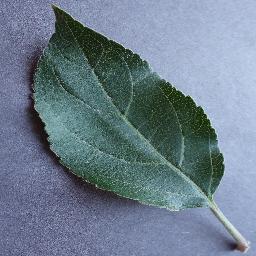
Label: Apple___healthy